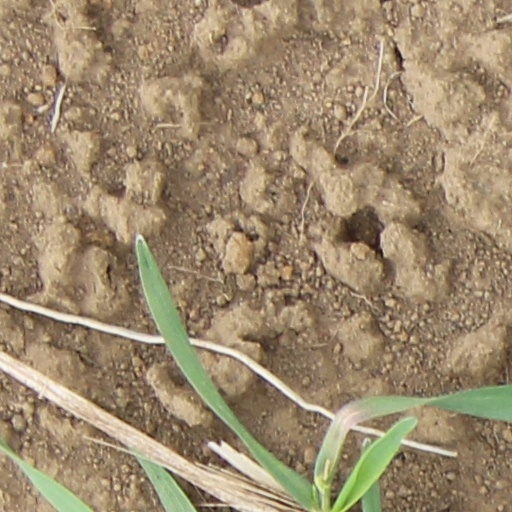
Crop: wheat